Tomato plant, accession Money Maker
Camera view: horizontal (90 deg, fisheye); turntable rotation: 60 degrees
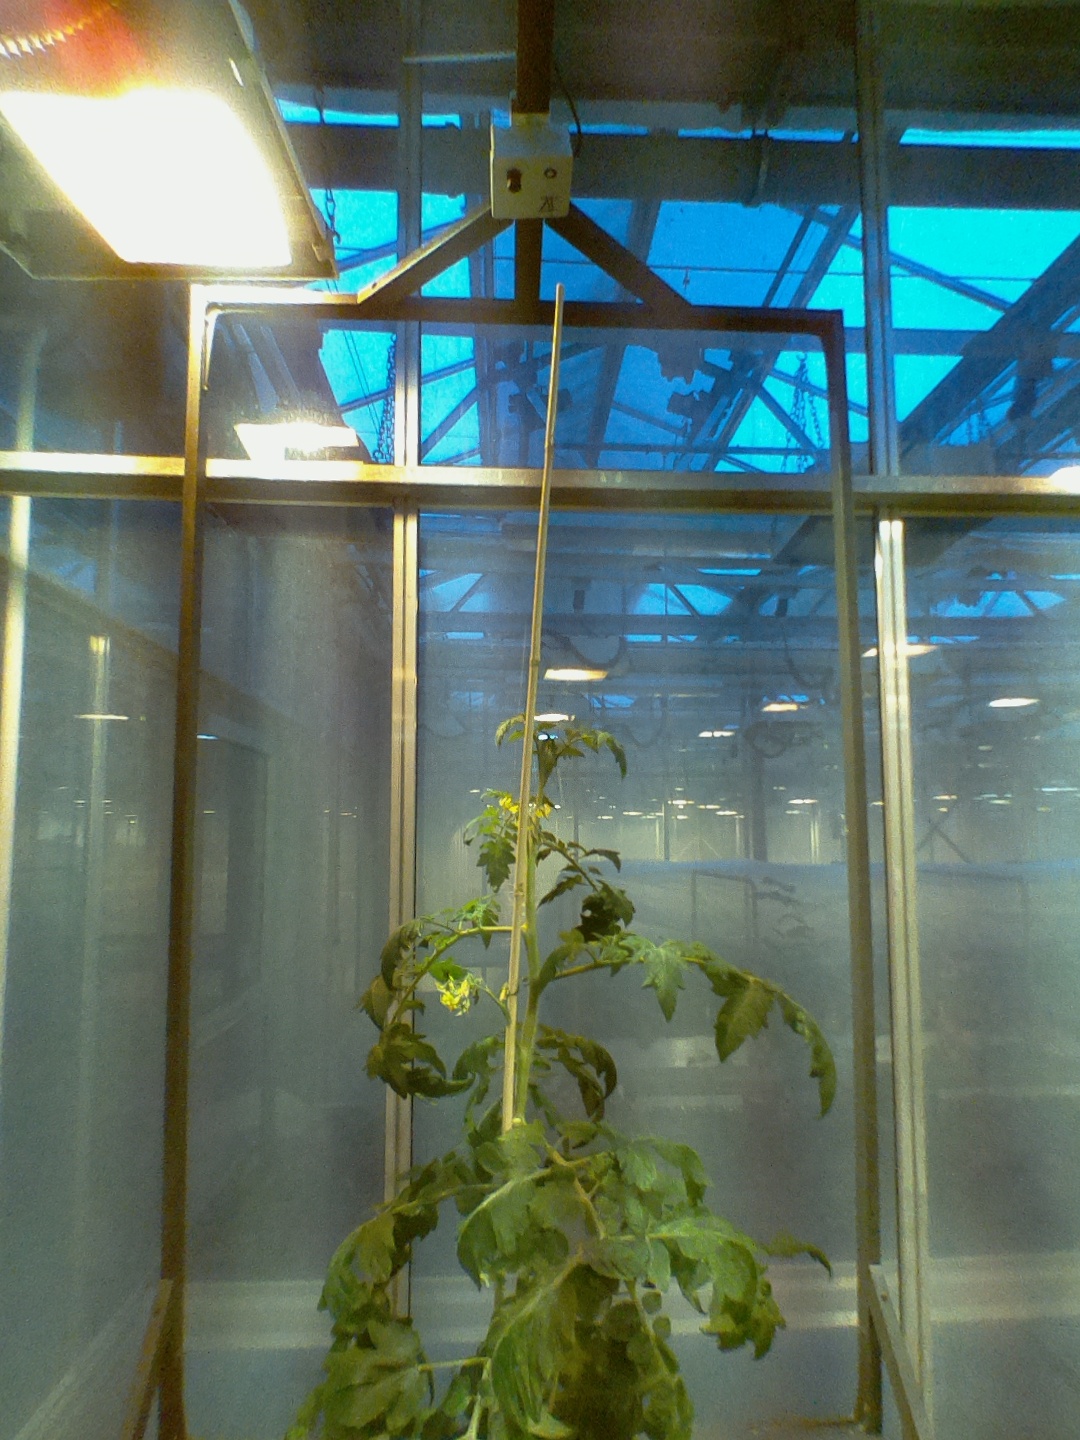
BBCH growth stage 66: Full flowering, 60%-70% of flowers open, more petals falling